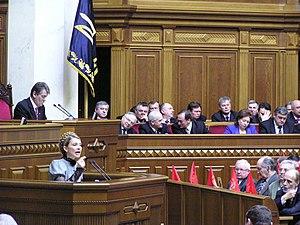
Ioulia Volodymyrivna Tymochenko, née Hryhian le 27 novembre 1960 à Dniepropetrovsk, est une femme d'État ukrainienne, Première ministre du pays du 24 janvier au 8 septembre 2005 et du 18 décembre 2007 au 3 mars 2010.